Eliyahu Boruch Finkel

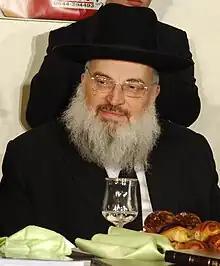

Eliyahu Boruch Finkel (25 December 1947 – March 31, 2008) was an influential "maggid shiur" (lecturer) at the Mir yeshiva in Jerusalem.